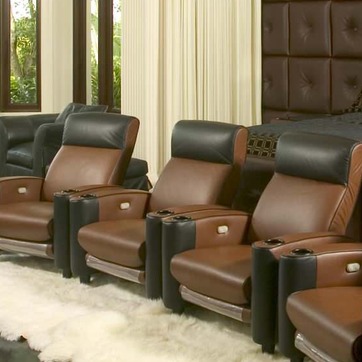
Material: leather